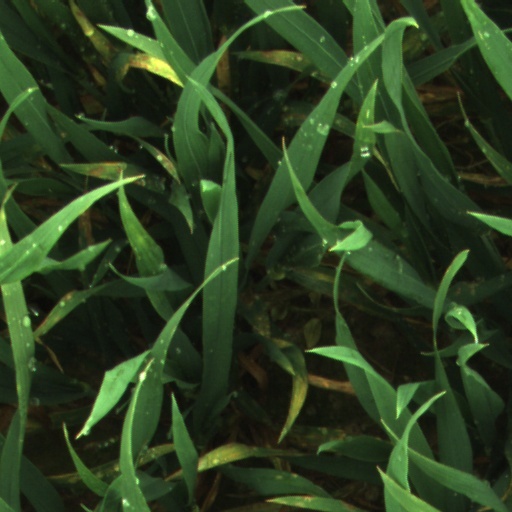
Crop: wheat